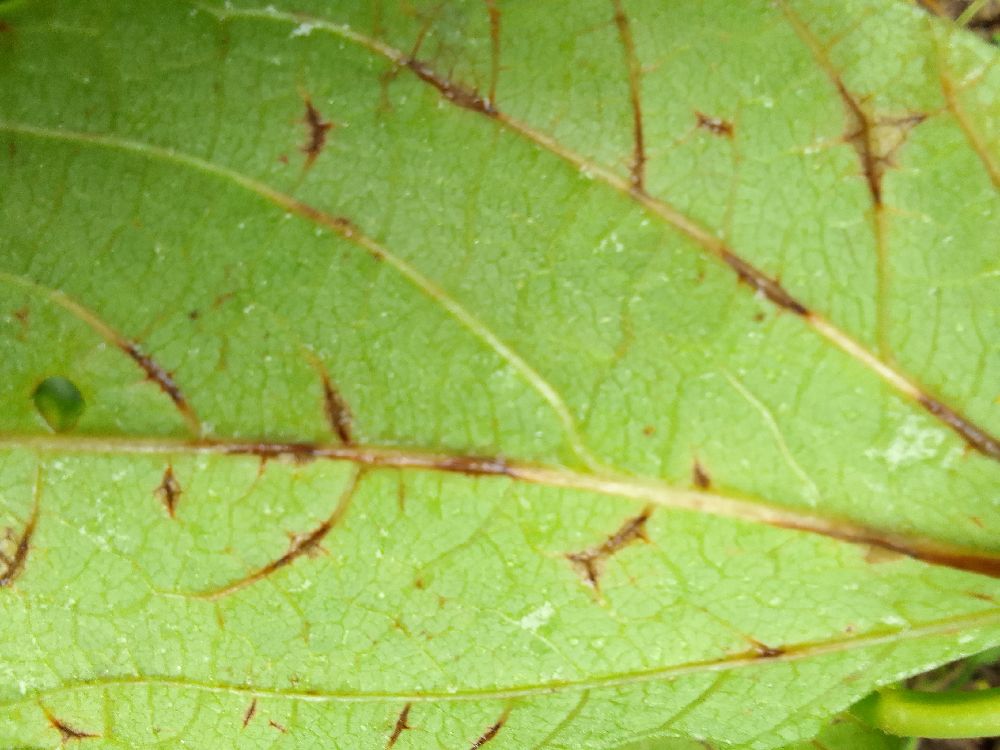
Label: anthracnose